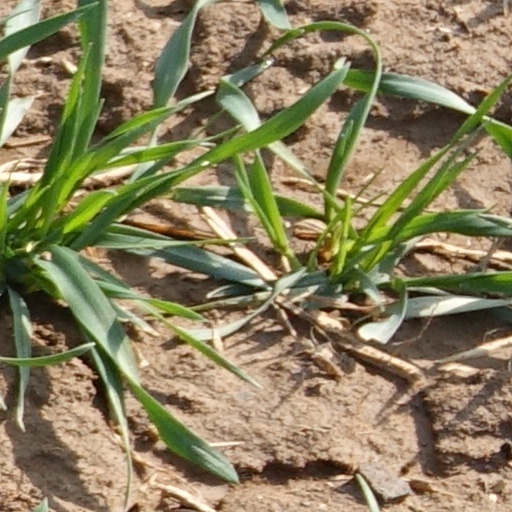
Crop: wheat